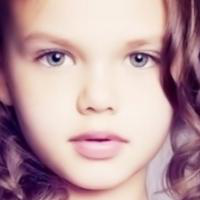
Age group: age 01-10